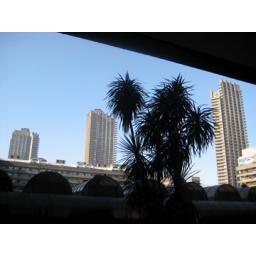
Barbican against blue sky